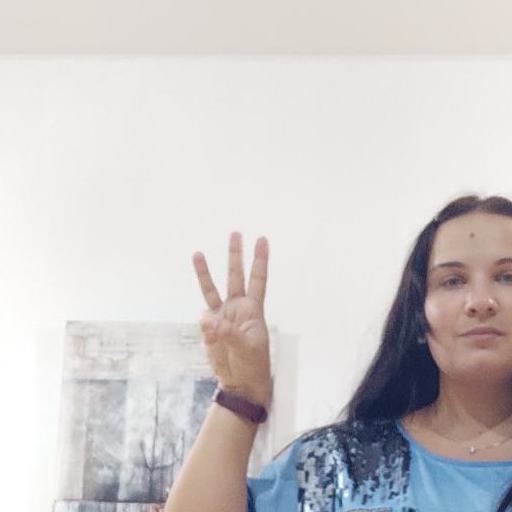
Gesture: three